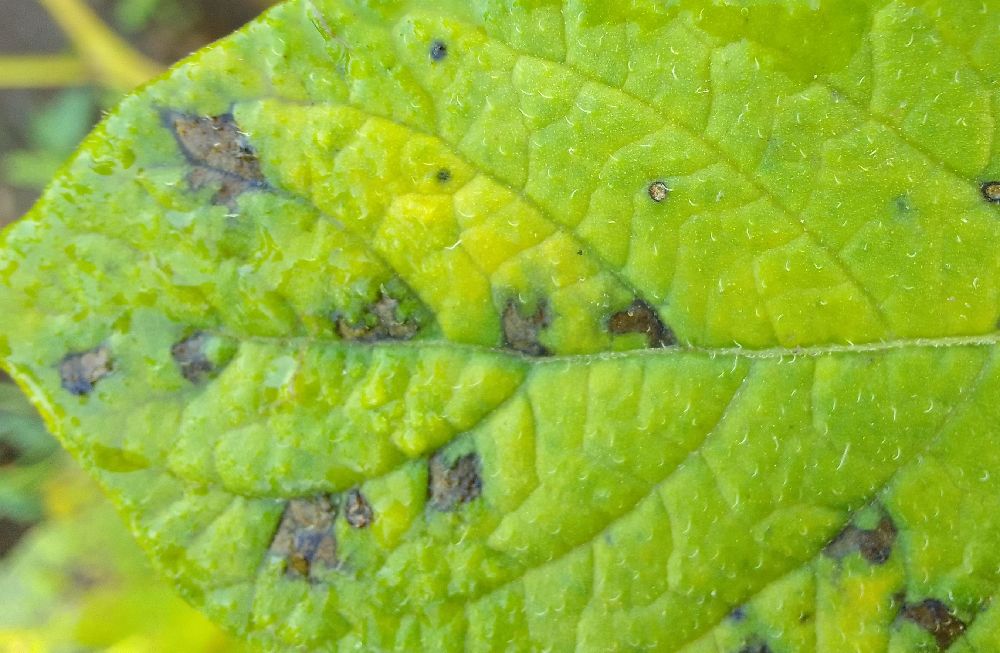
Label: Early blight